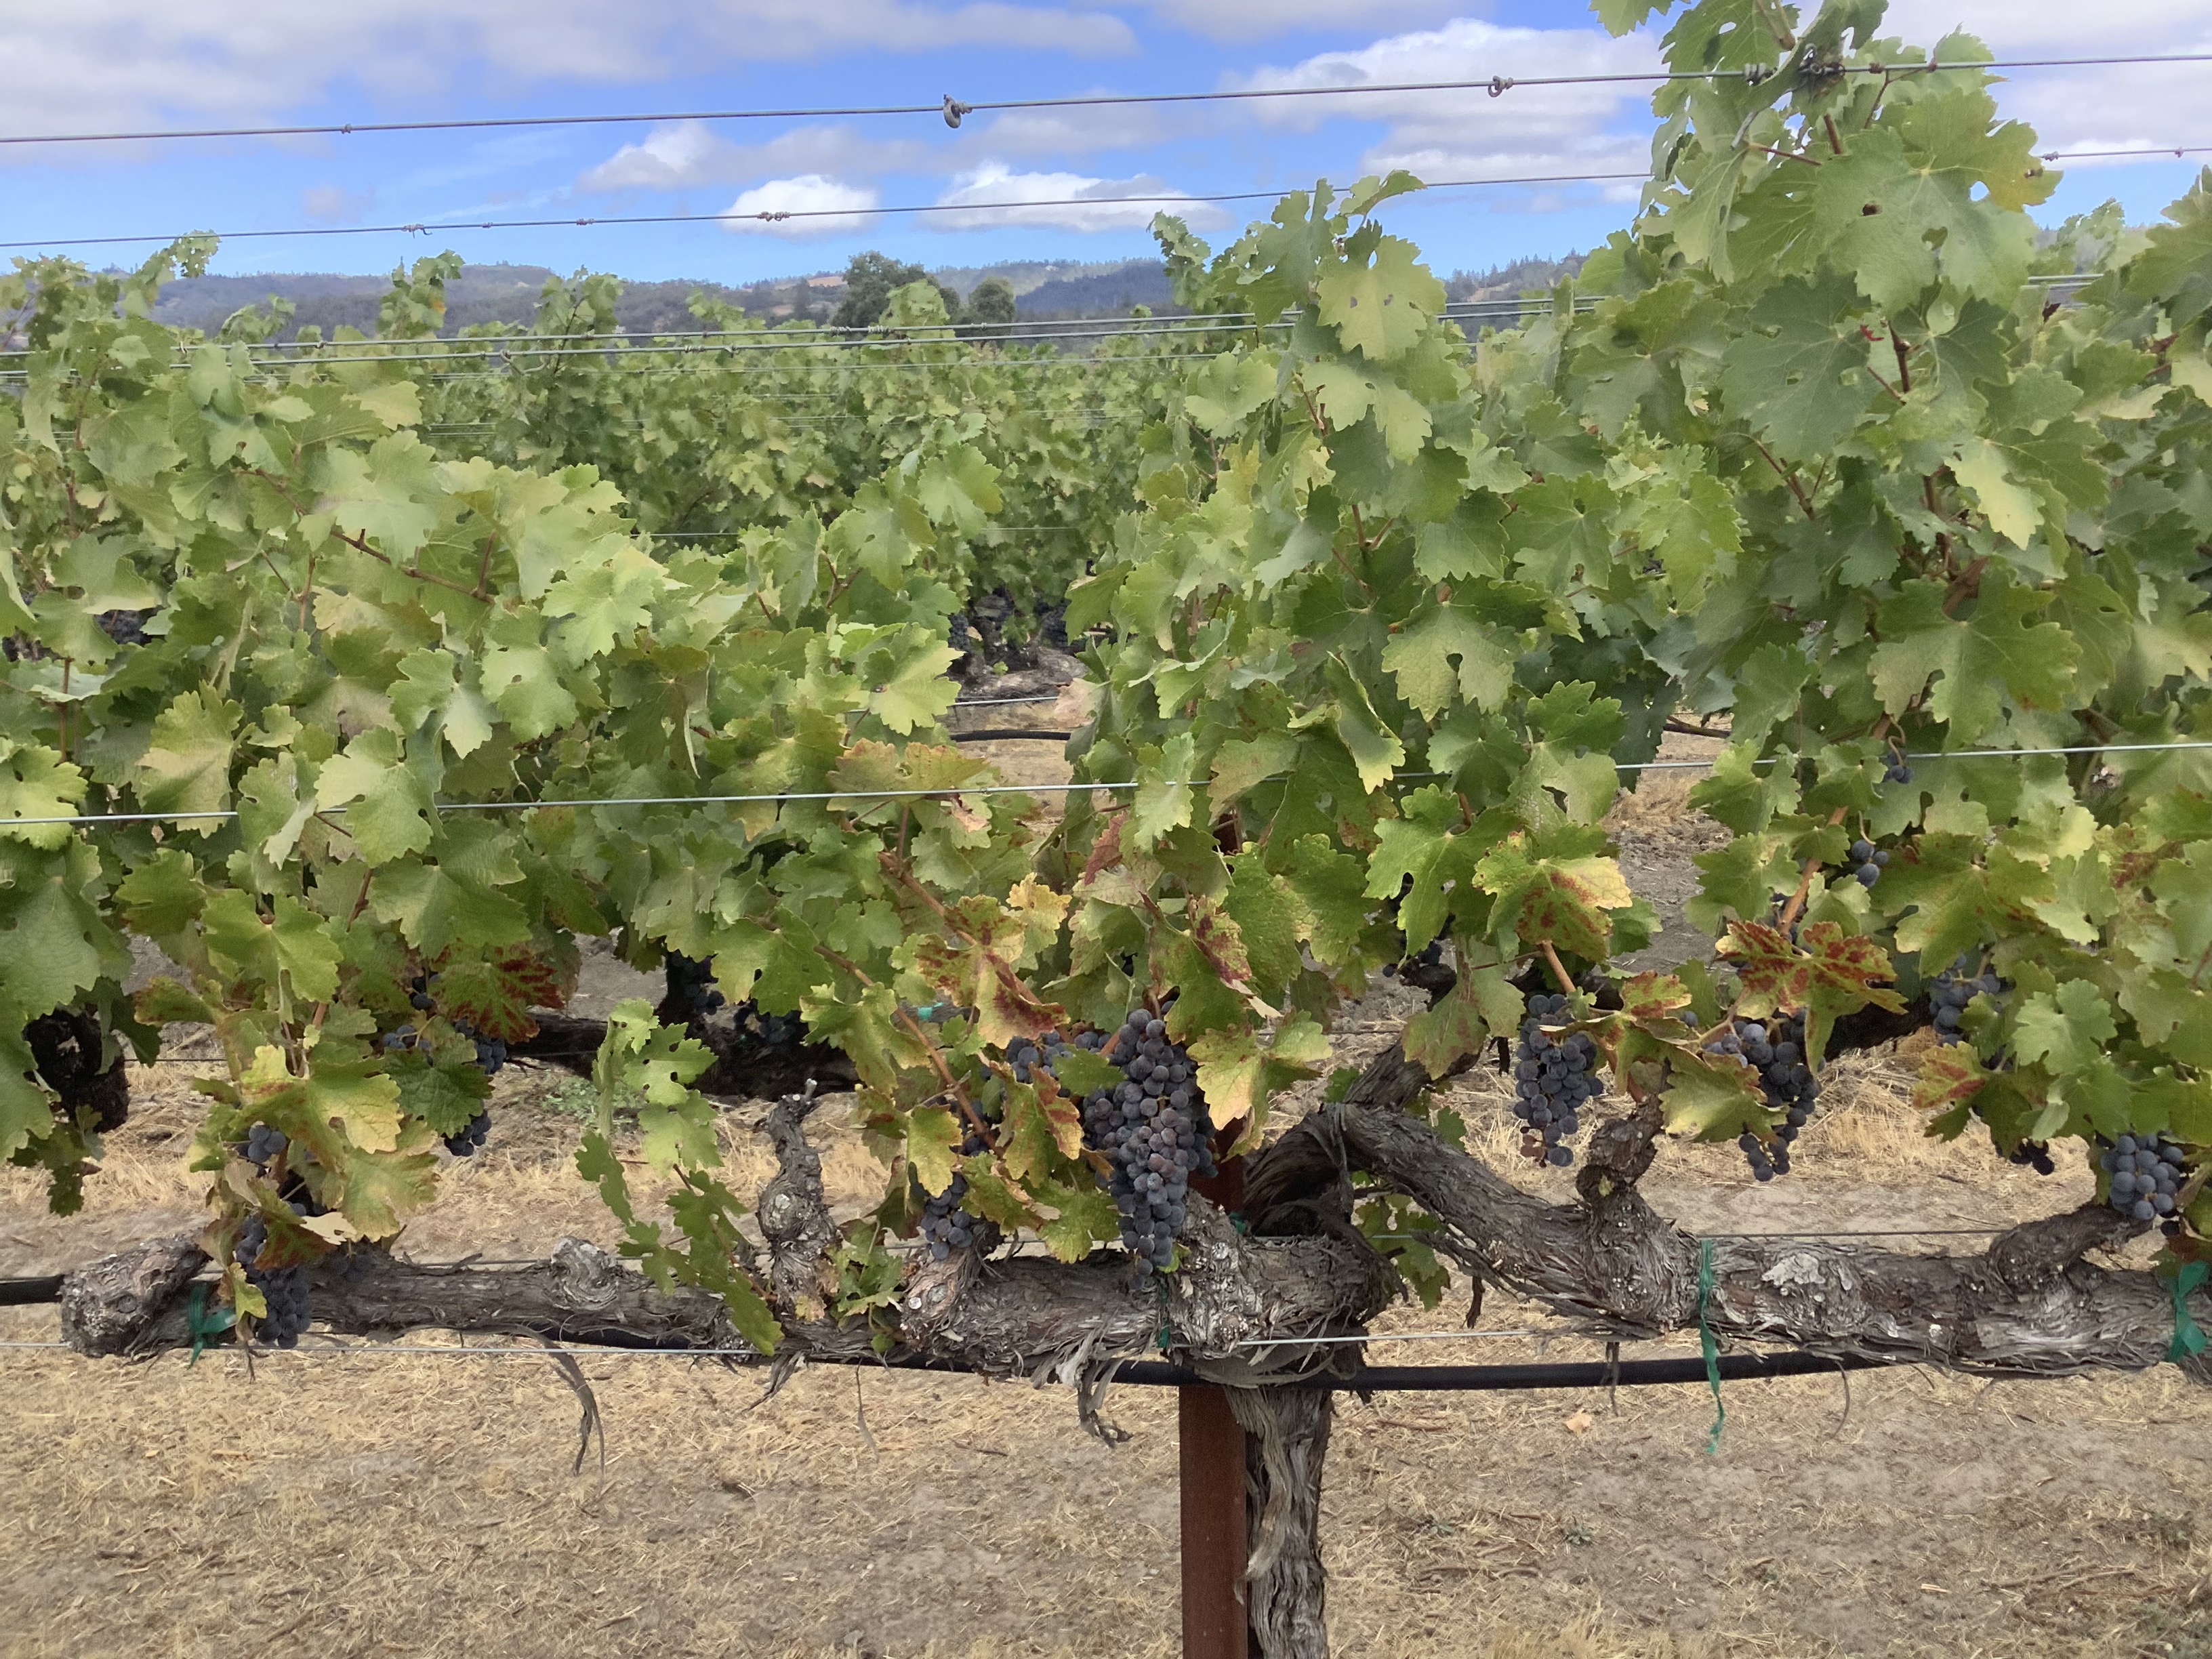
Label: Red Blotch